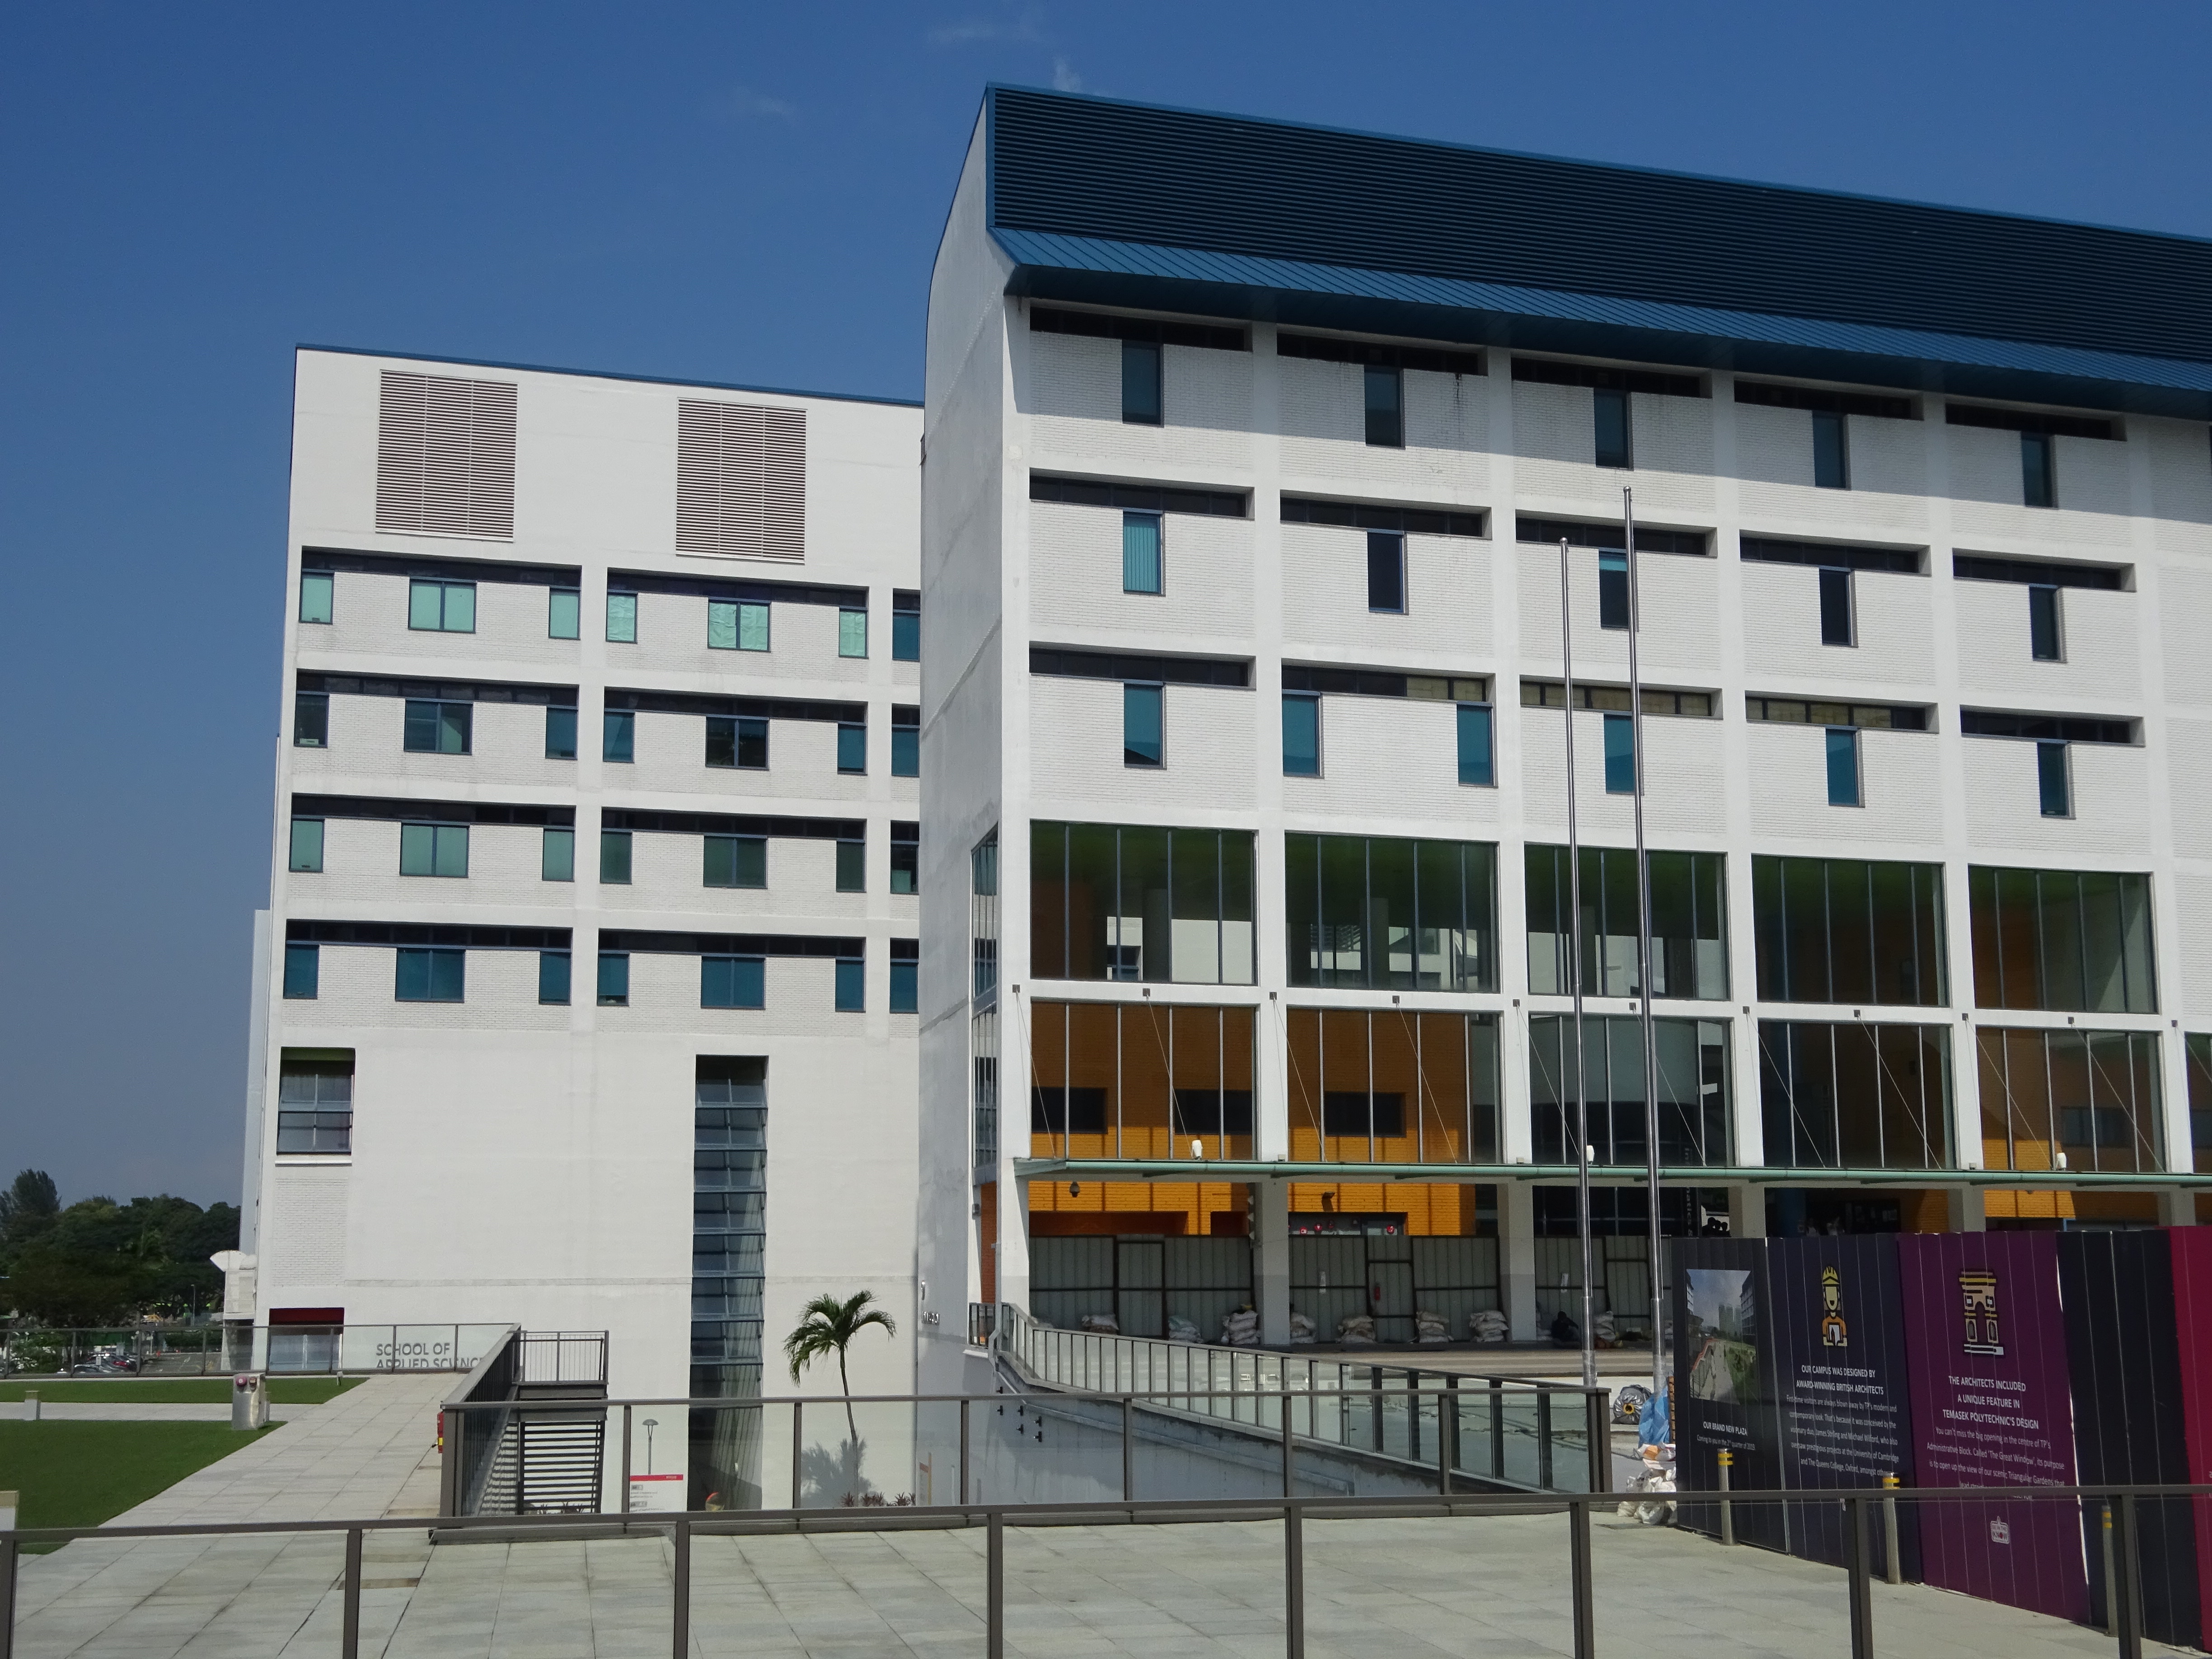
buildings, life, living, city, street, building, window, sky, tower block, house, urban design, condominium, fence, residential area, commercial building, real estate, tree, facade, mixed use, apartment, door, headquarters, room, plant, home, corporate headquarters, rectangle, symmetry, parking, concrete, reflection